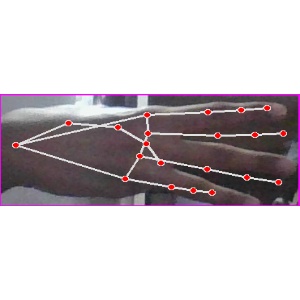
अक्षर: भ